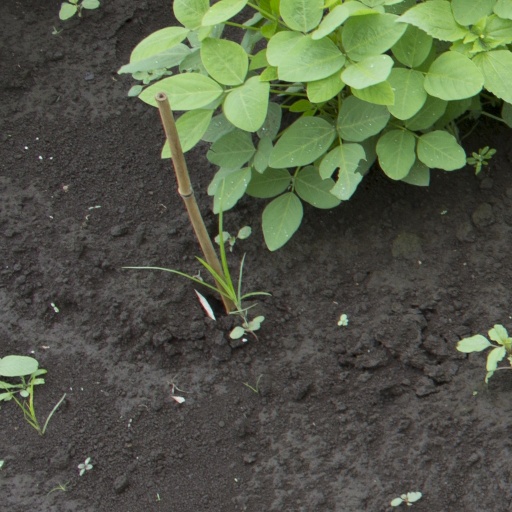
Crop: soybean